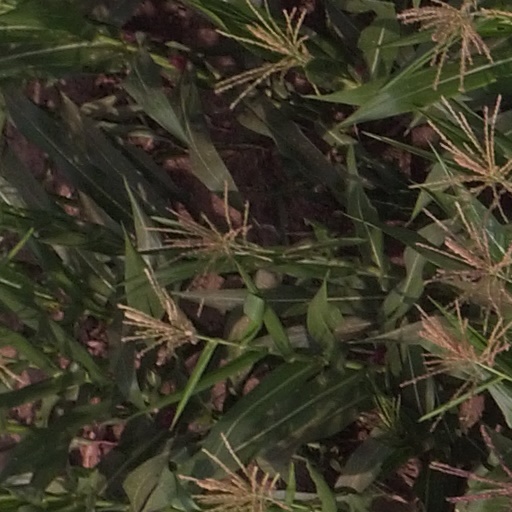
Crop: maize; corn